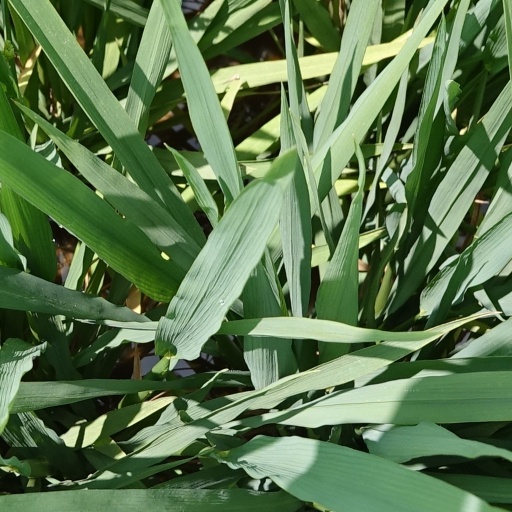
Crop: rice